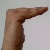
The image shows a hand gesture representing a space in Indian Sign Language.